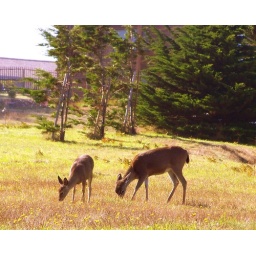
Under a big old sky | Out in a field of green